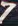
Number: 7